Sopley

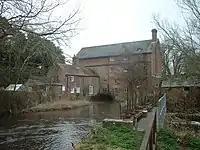
The Grade II listed mill

Much of the parish is within a conservation area and most of the buildings date back to the 19th century, although there are more modern houses to the north of the village. There are many thatched cottages and some timber-framed buildings. There are two Grade I, one Grade II* and 35 Grade II listed structures including Sopley Mill, both Sopley Park lodges, The Woolpack Inn and The Old Blacksmith's Shop.